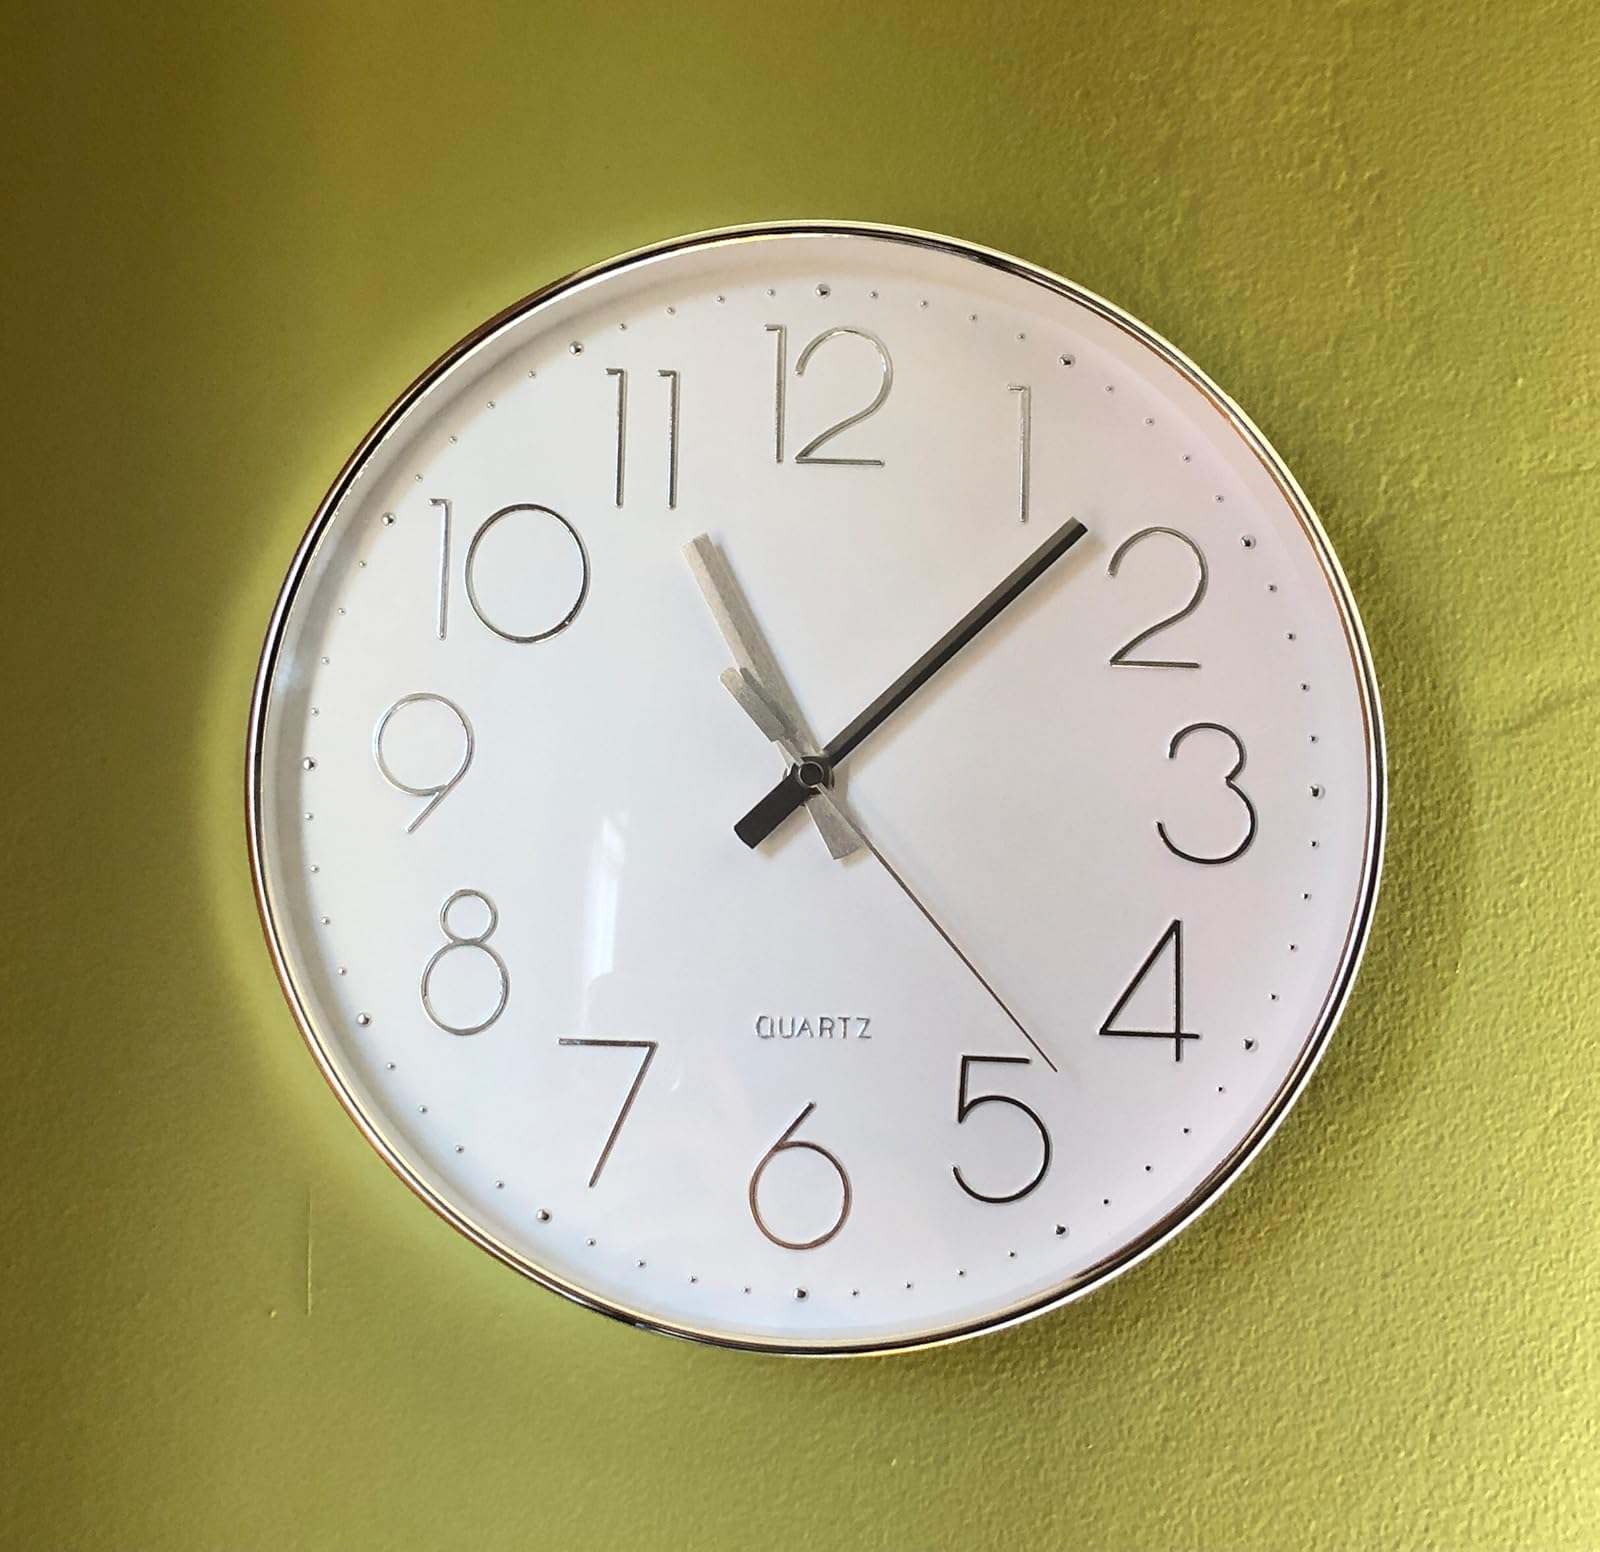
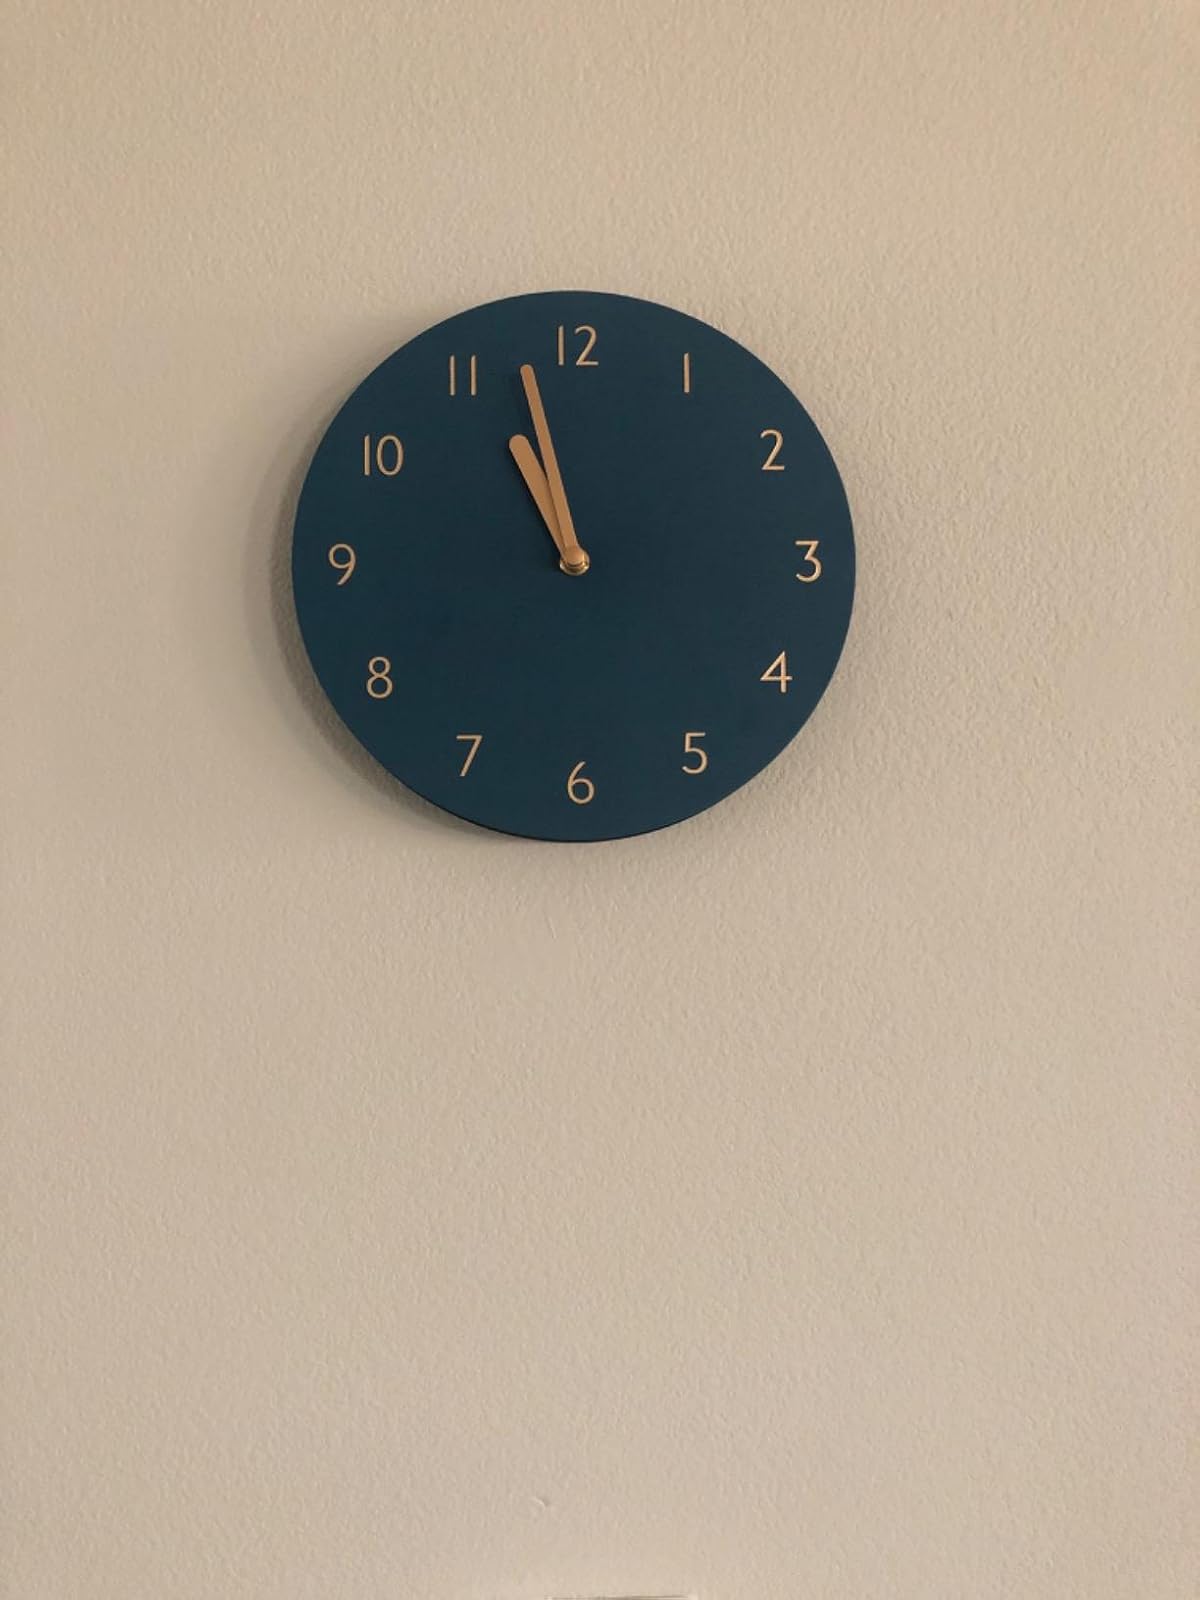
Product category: clock
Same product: no